Question: Please indicate a possible affordance area of the bench that can be used for sitting on
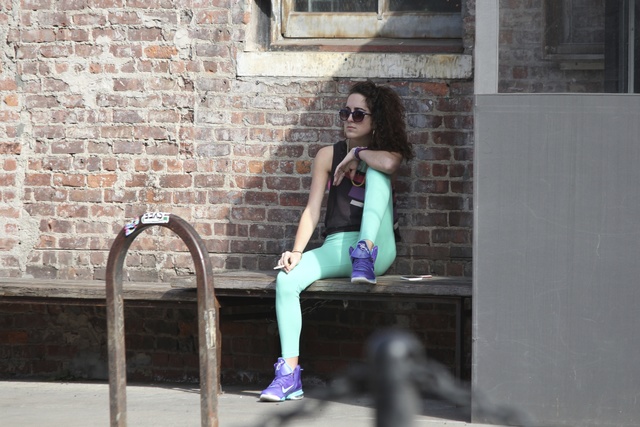
Answer: [183.5, 266, 474.5, 299]